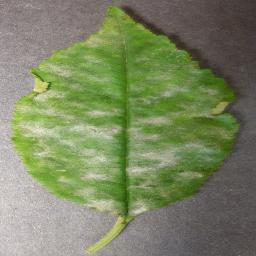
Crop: cherry
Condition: (including_sour)_powdery_mildew